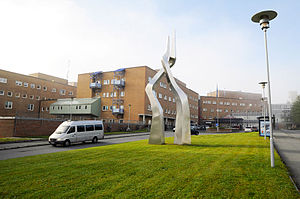
Universitetssykehuset Nord-Norge
Universitetssykehuset Nord-Norge er en del af Helse Nord RHF. Sygehuset har omkring 6.000 medarbejdere fordelt på mange klinikker og afdelinger fra Longyearbyen Sygehus i nord til Narvik i syd, 4.500 af disse arbejder i af delingen på Tromsøya. Dette gør hospitalet til landsdelens største arbejdsplads. Sygehusdirektør er Tor Ingebrigtsen.